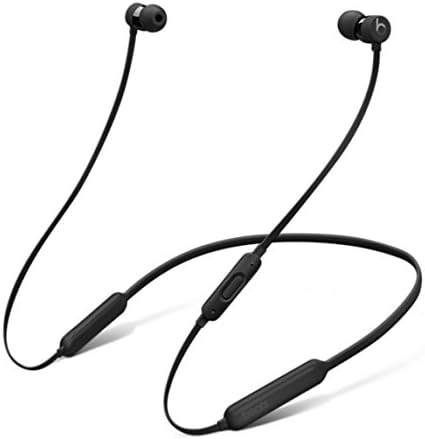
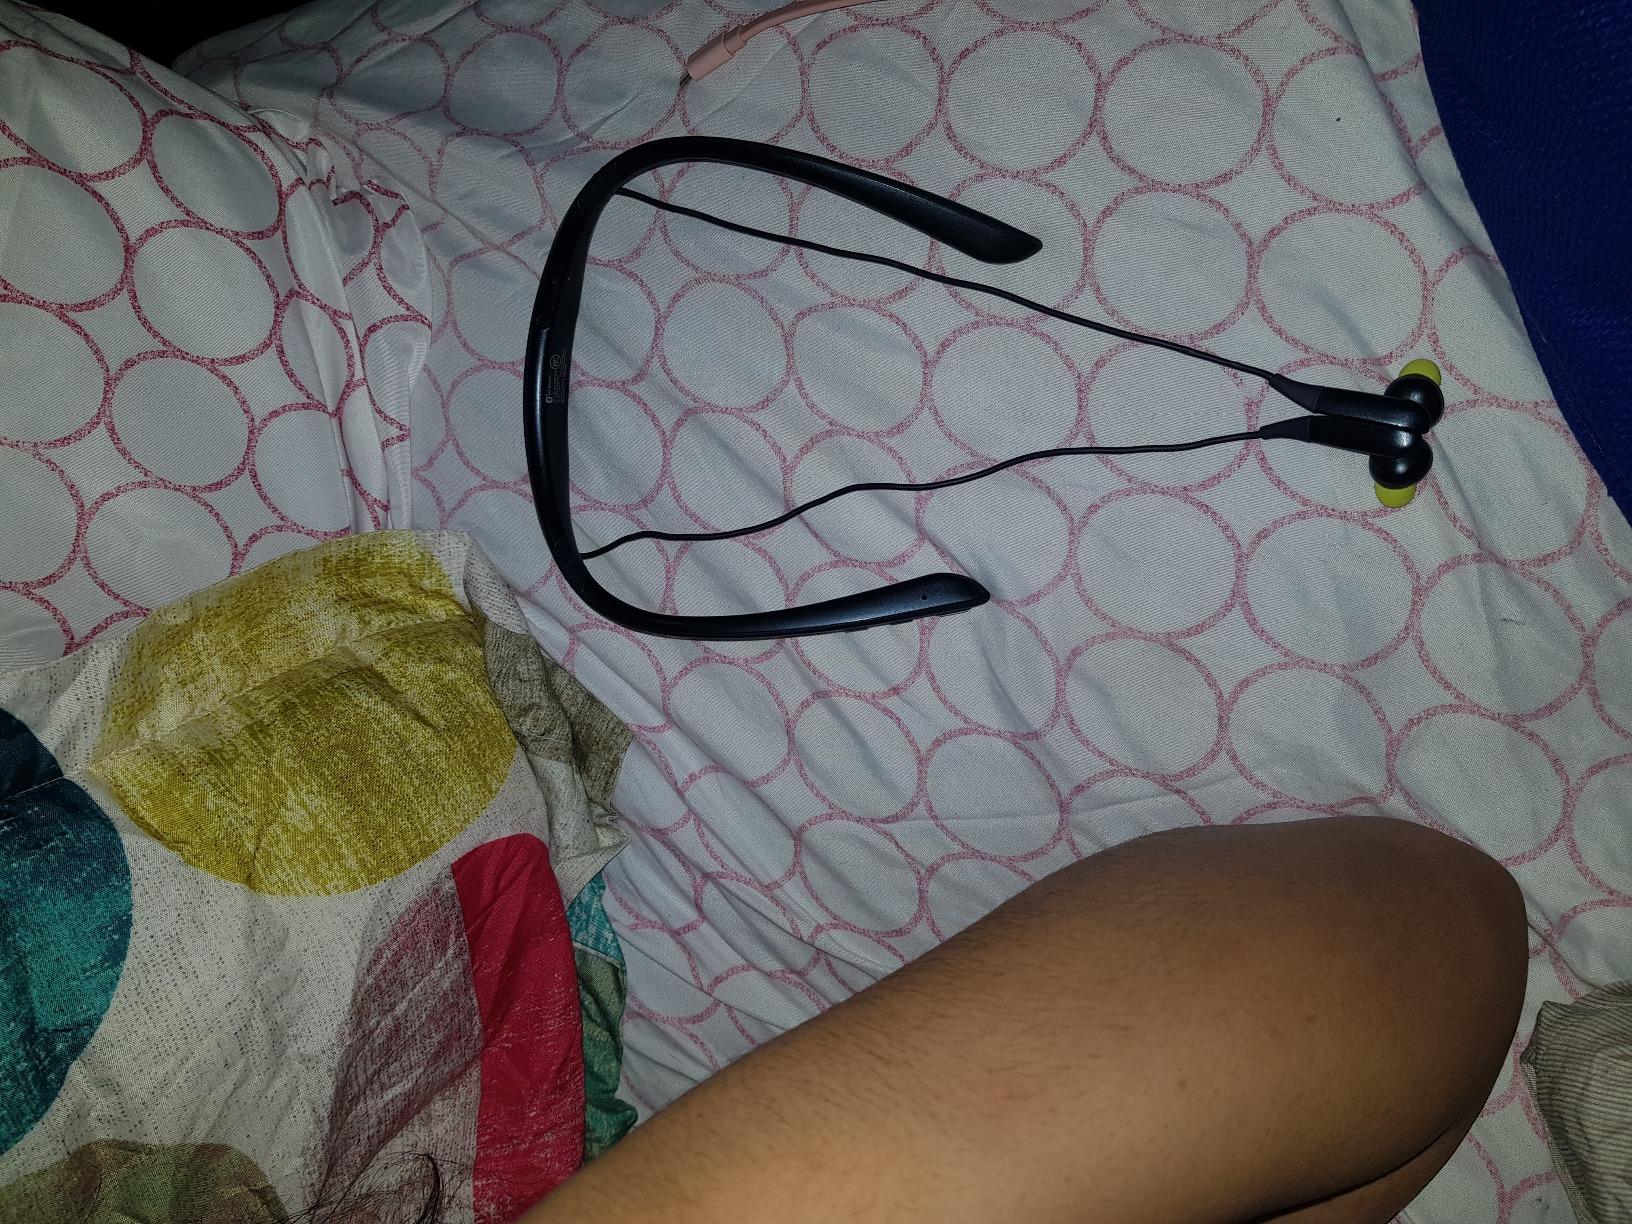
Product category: headphones
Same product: no